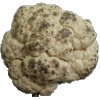
Label: cauliflower